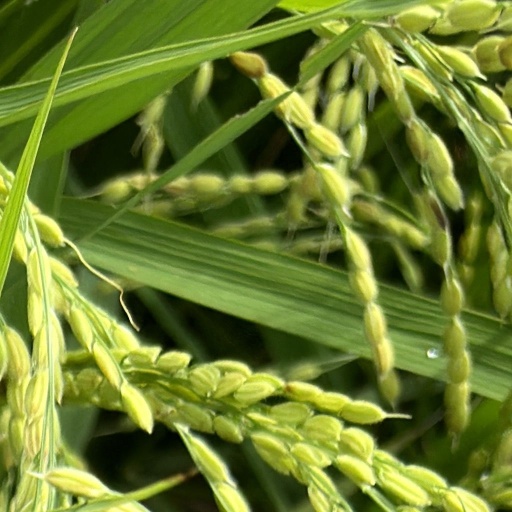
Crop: rice